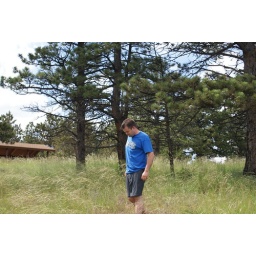
brad is standing and or playing in the grass (20)